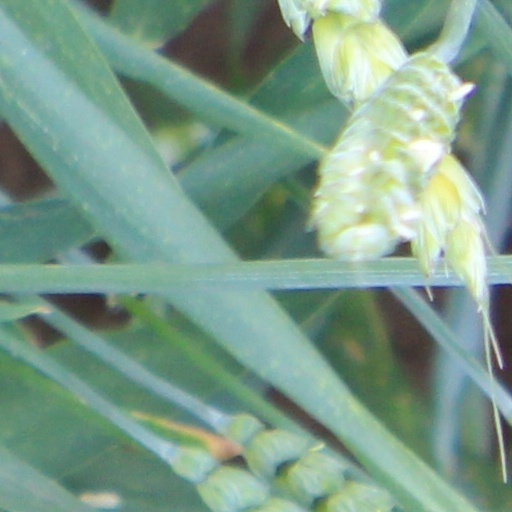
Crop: wheat